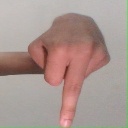
अक्षर: प